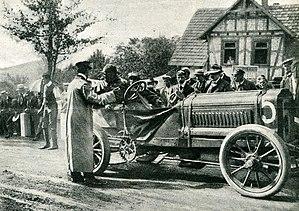
La coupe automobile Gordon Bennett est une ancienne compétition automobile.